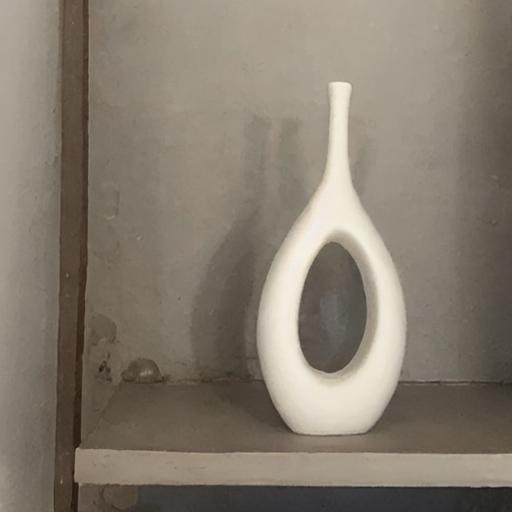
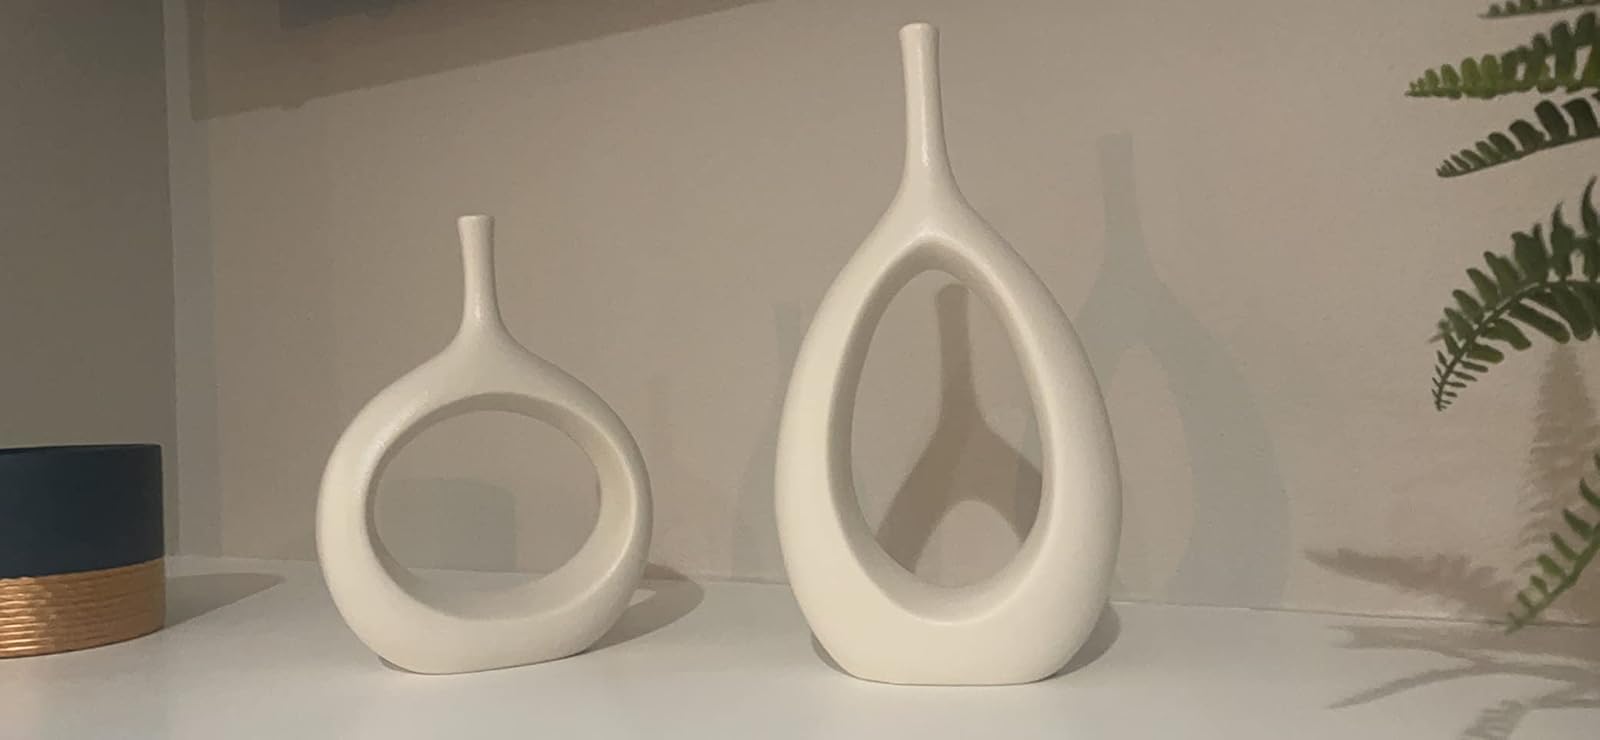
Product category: vase
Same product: no